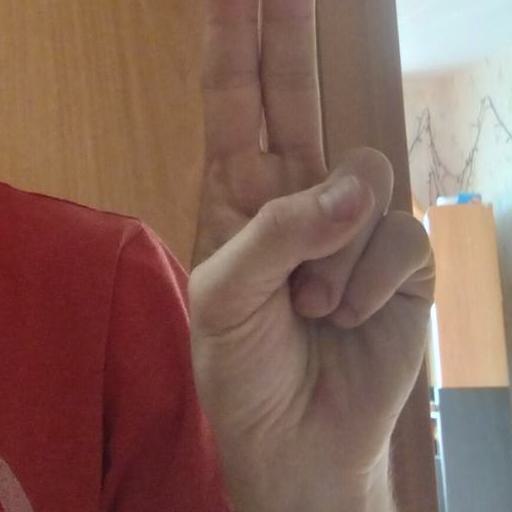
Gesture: two_up